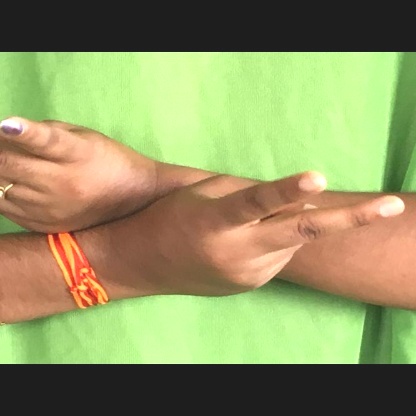
Mudra: Kartariswastika